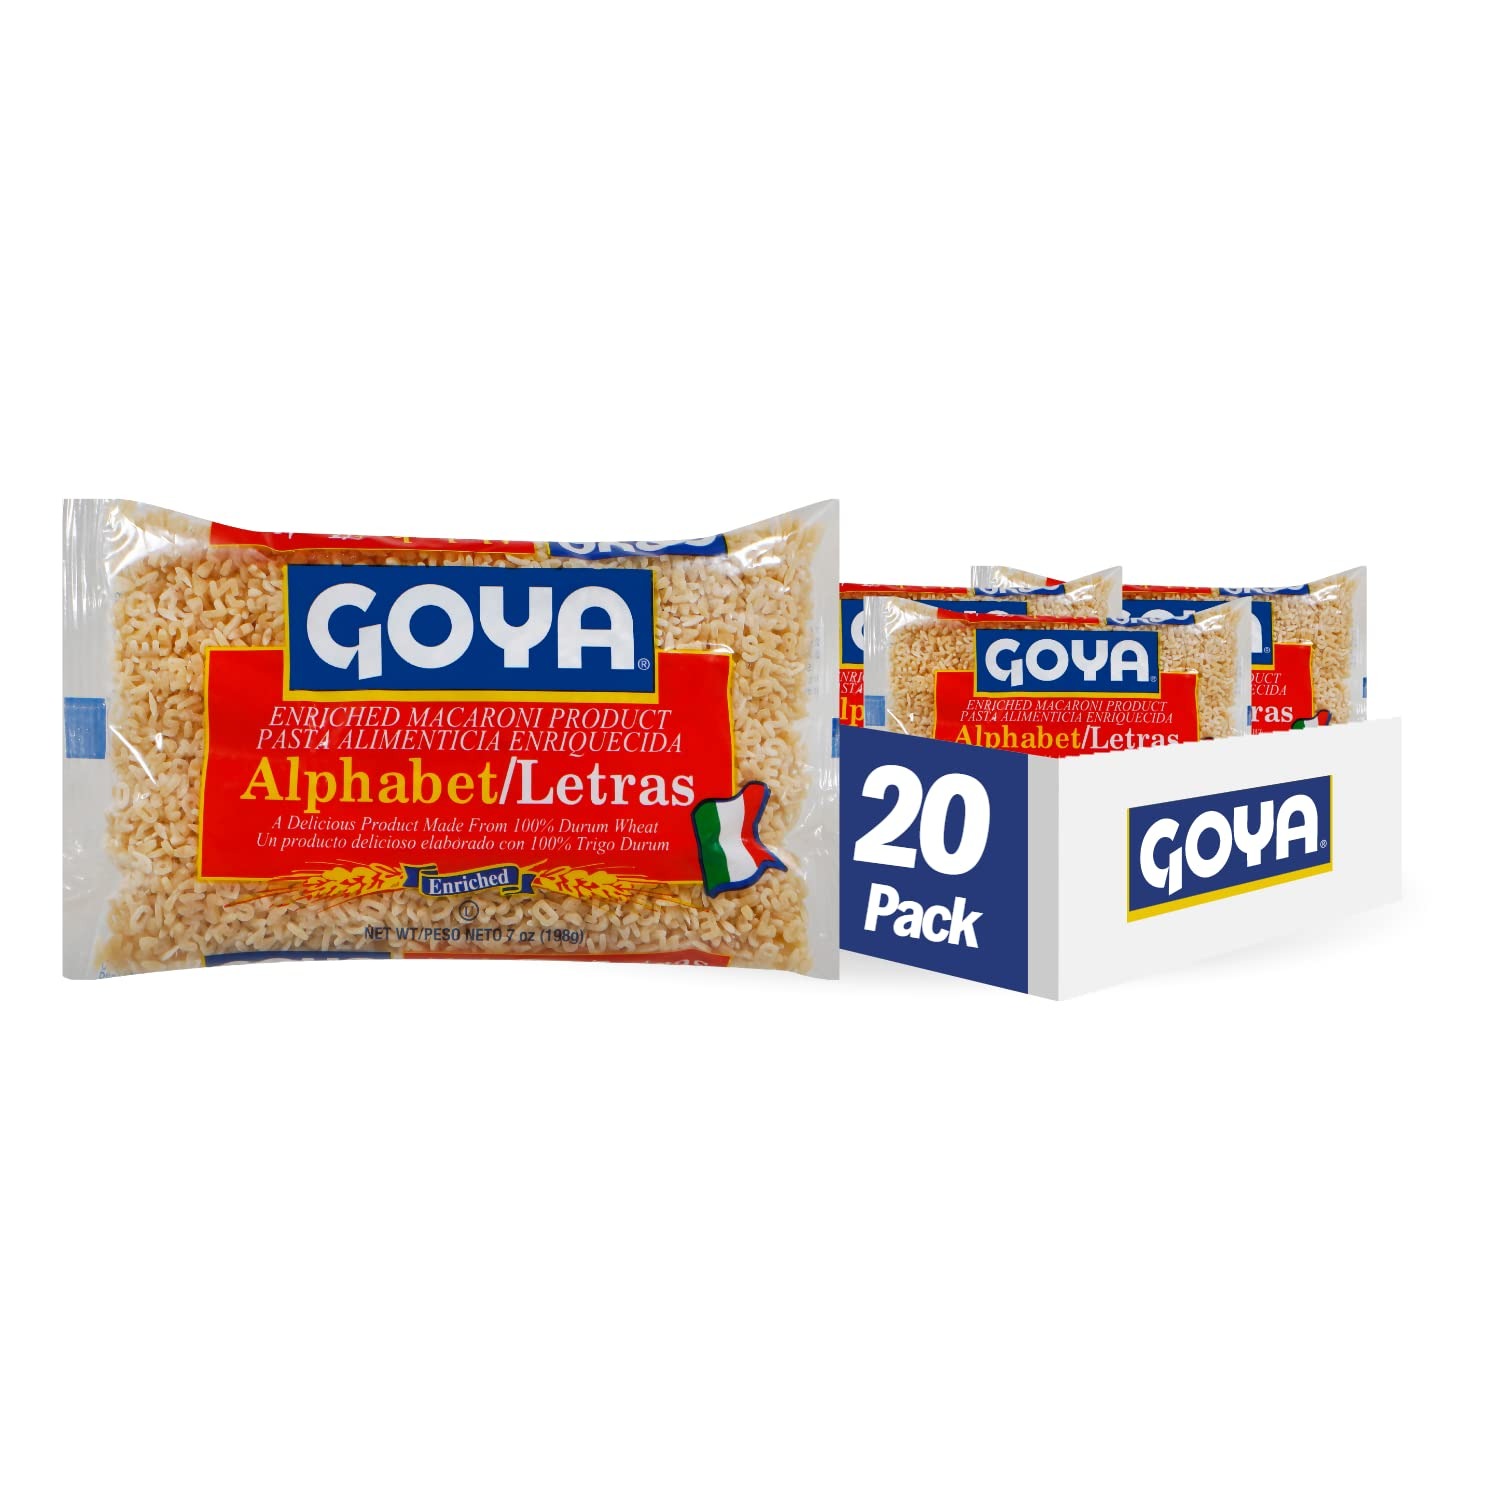
Item Name: Goya Alphabet Pasta, 7 Ounces (Pack Of 20)
Bullet Point: Goya Alphabet Pasta, 7 Ounces (Pack Of 20)
Value: 140.0
Unit: Ounce

Price: 47.96